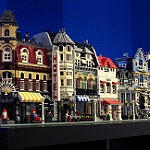
Scene: Outdoor